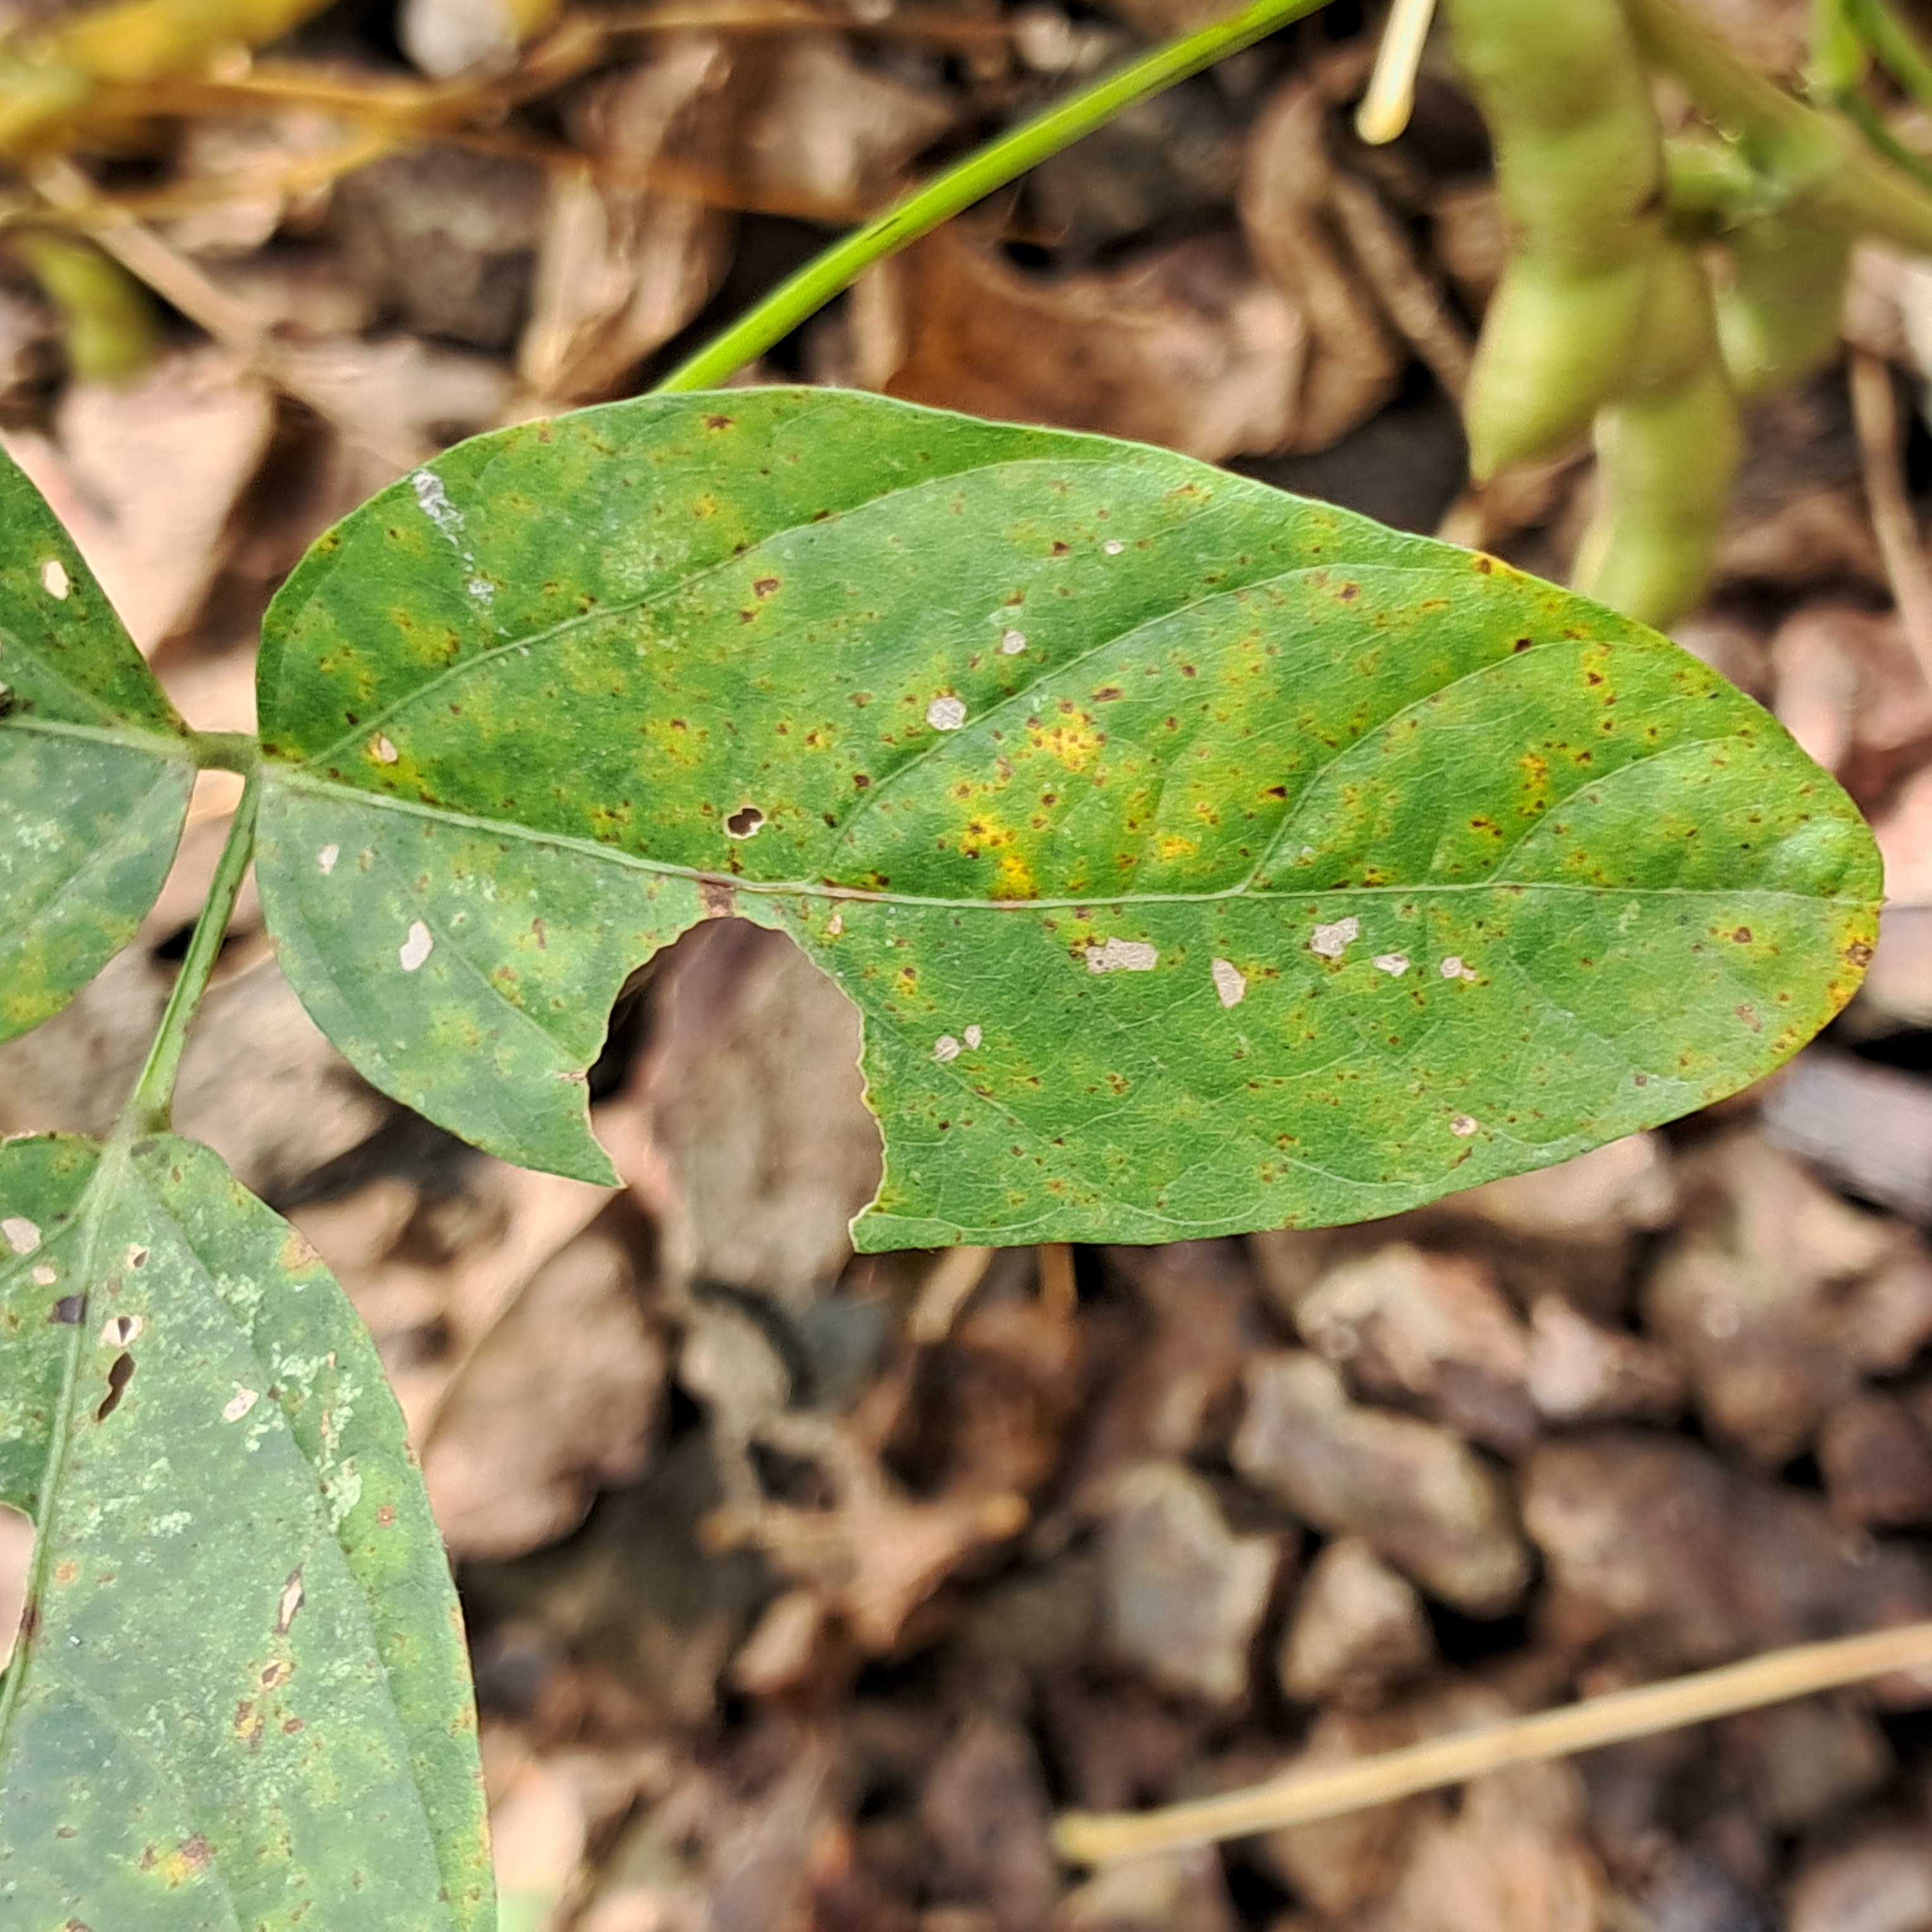
Label: Spectoria_Brown_Spot